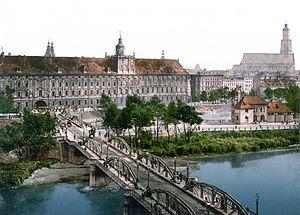
L’université de Wrocław est une université aux traditions riches fondée en 1702.